Houston

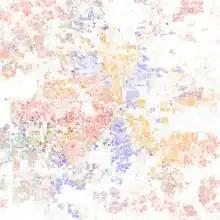
Map of ethnic distribution in Houston, 2010 U.S. census. Each dot is 25 people:

Because of Houston's wet season and proximity to the Gulf Coast, the city is prone to flooding from heavy rains; the most notable flooding events include Tropical Storm Allison in 2001 and Hurricane Harvey in 2017, along with most recent Tropical Storm Imelda in 2019 and Tropical Storm Beta in 2020. In response to Hurricane Harvey, Mayor Sylvester Turner of Houston initiated plans to require developers to build homes that will be less susceptible to flooding by raising them two feet above the 500-year floodplain. Hurricane Harvey damaged hundreds of thousands of homes and dumped trillions of gallons of water into the city. In places this led to feet of standing water that blocked streets and flooded homes. The Houston City Council passed this regulation in 2018 with a vote of 9–7. Had these floodplain development rules had been in place all along, it is estimated that 84% of homes in the 100-year and 500-year floodplains would have been spared damage.